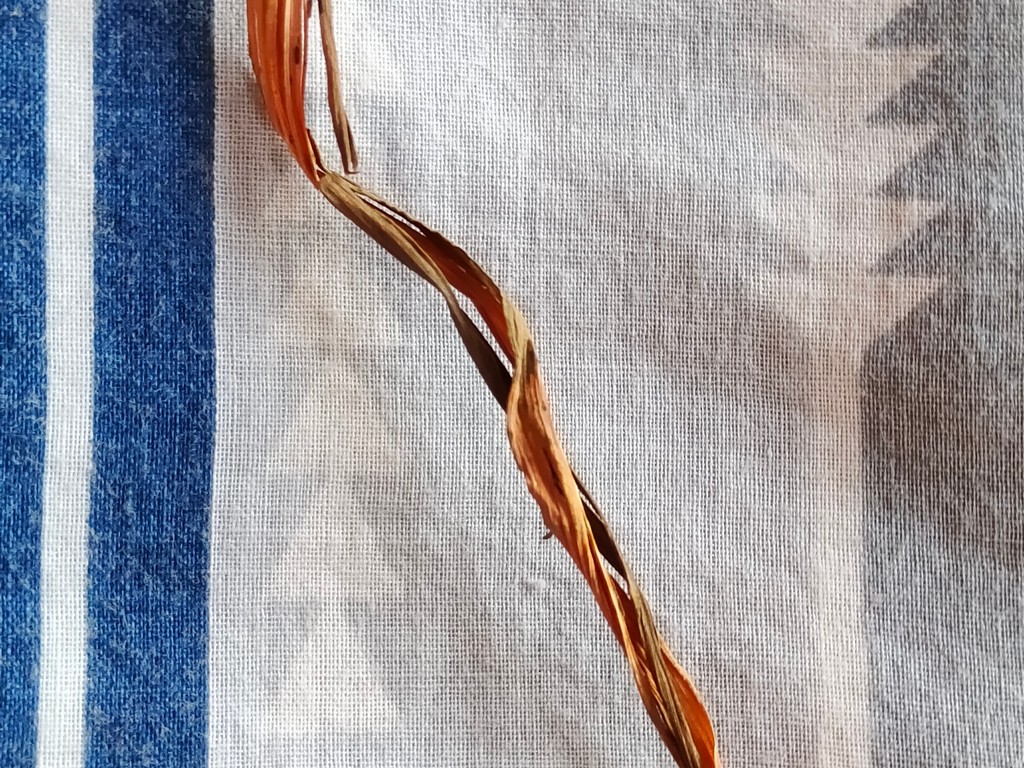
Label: Dried